Anterrieux

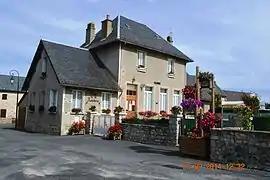
The Town Hall and Museum

Anterrieux is a commune in the Cantal department in the Auvergne region of southern central France.